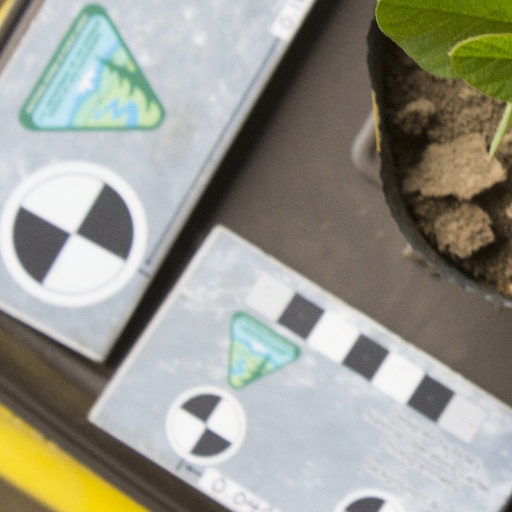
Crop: soybean